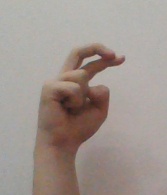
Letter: zay